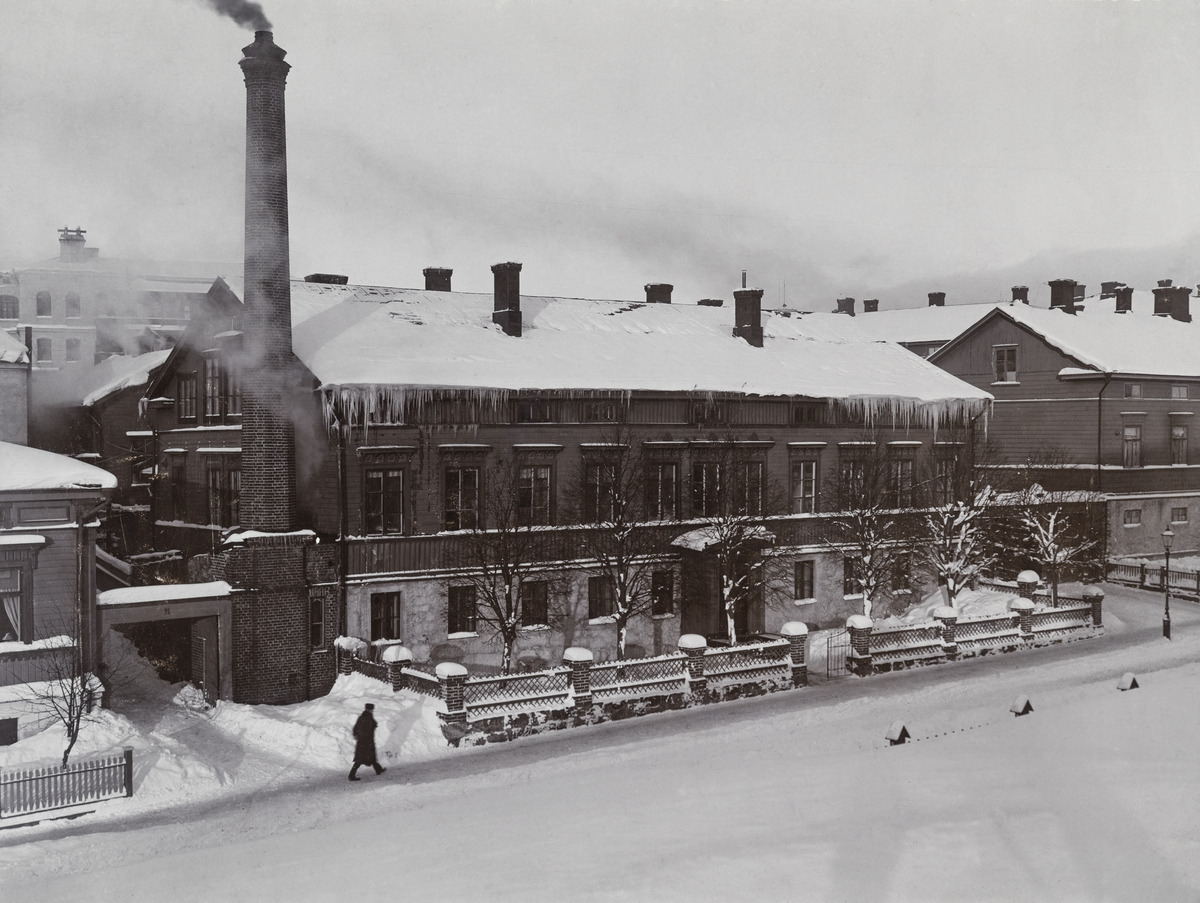
John
sisällön kuvaus: John. Wecksellin hattutehdas, Vuorimiehenkatu 19. mustavalkoinen
Ajankohta: kuvausaika 1890 -luku
Paikka: Suomi, Uusimaa, Helsinki, Ullanlinna Helsinki, Vuorimiehenkatu 19
Aiheet: teollisuusrakennukset, tiilirakennukset, puurakennukset, tehtaat, jalankulkijat, talvi, kadut